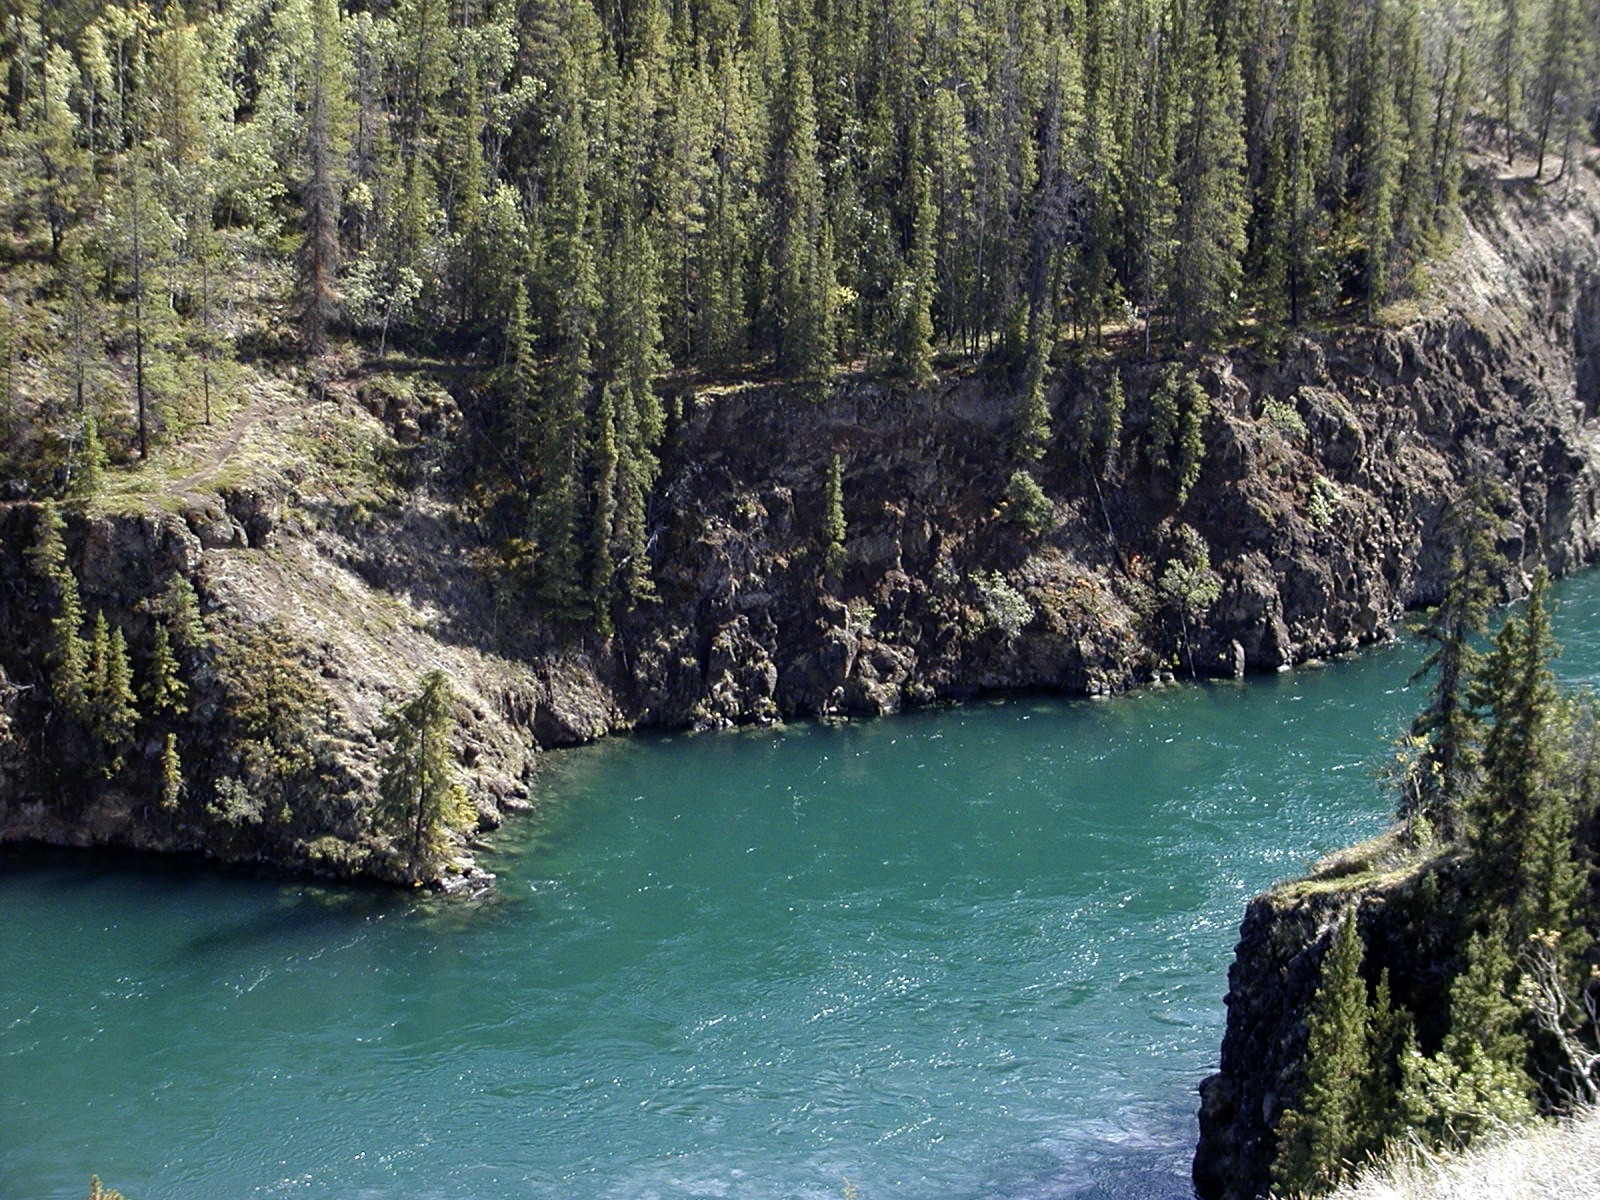
landscape, sea, coast, tree, water, nature, rock, mountain, lake, river, cliff, bay, rapid, terrain, body of water, canada, landform, geographical feature, yukon territory, yukon river